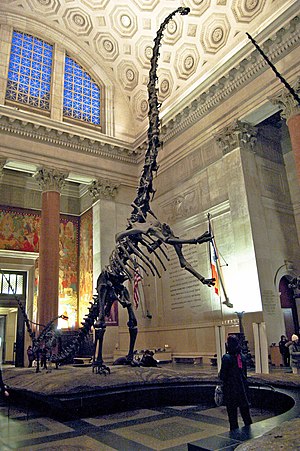
Barosaurus
Rekonstruktion af skelettet af en Barosaurus på Naturhistorisk Museum i New York
Barosaurus var en diplodocid dinosaur på 21-23 meter i længden og stående højde på 15 meter. Den tilhører sauropoda – nogle af dens slægtninge er Diplodocus, Amargasaurus, Apatosaurus, Seismosaurus, Supersaurus, Argentinosaurus. Barosaurus var kun en mellemstor sauropod med en længde som voksne blåhvaler. Barosaurus vejede op til 12 ton.